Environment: real
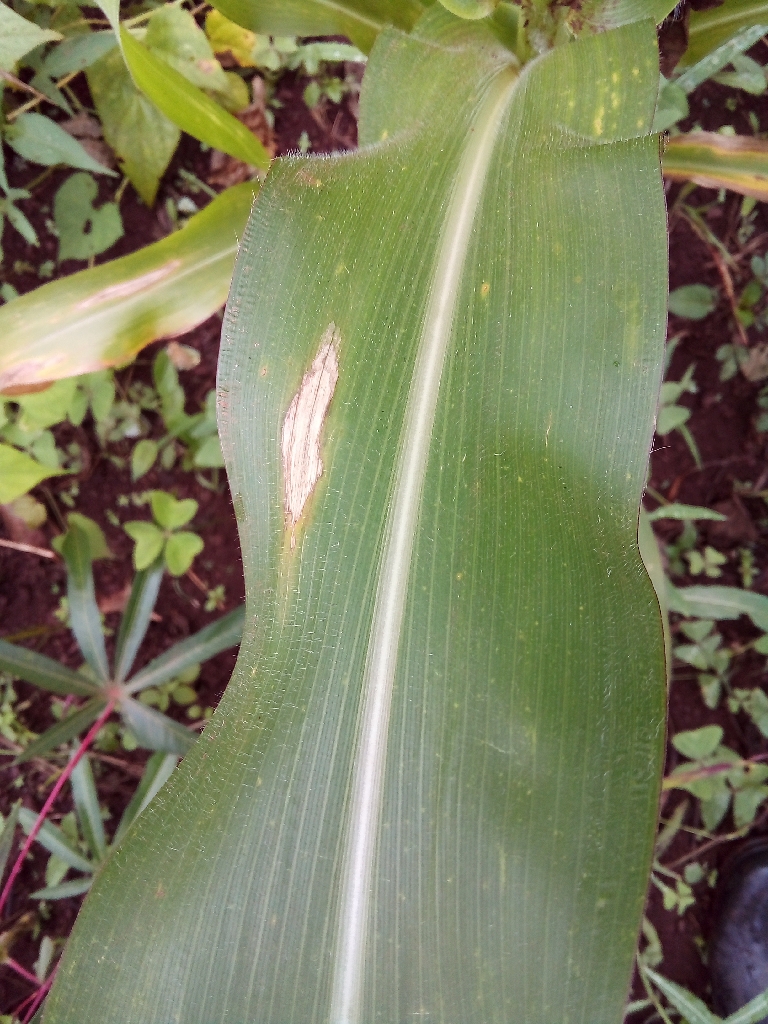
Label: northern_corn_leaf_blight